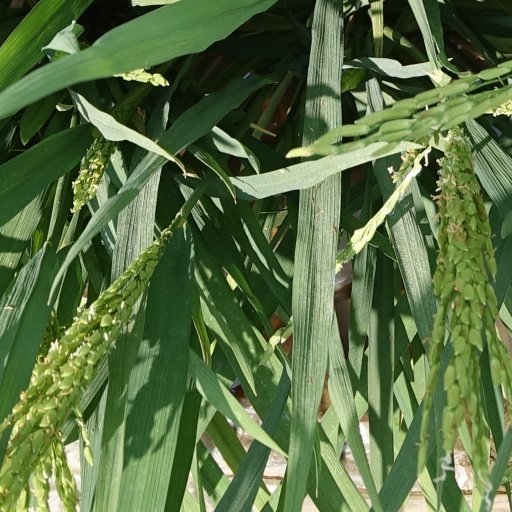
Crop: rice